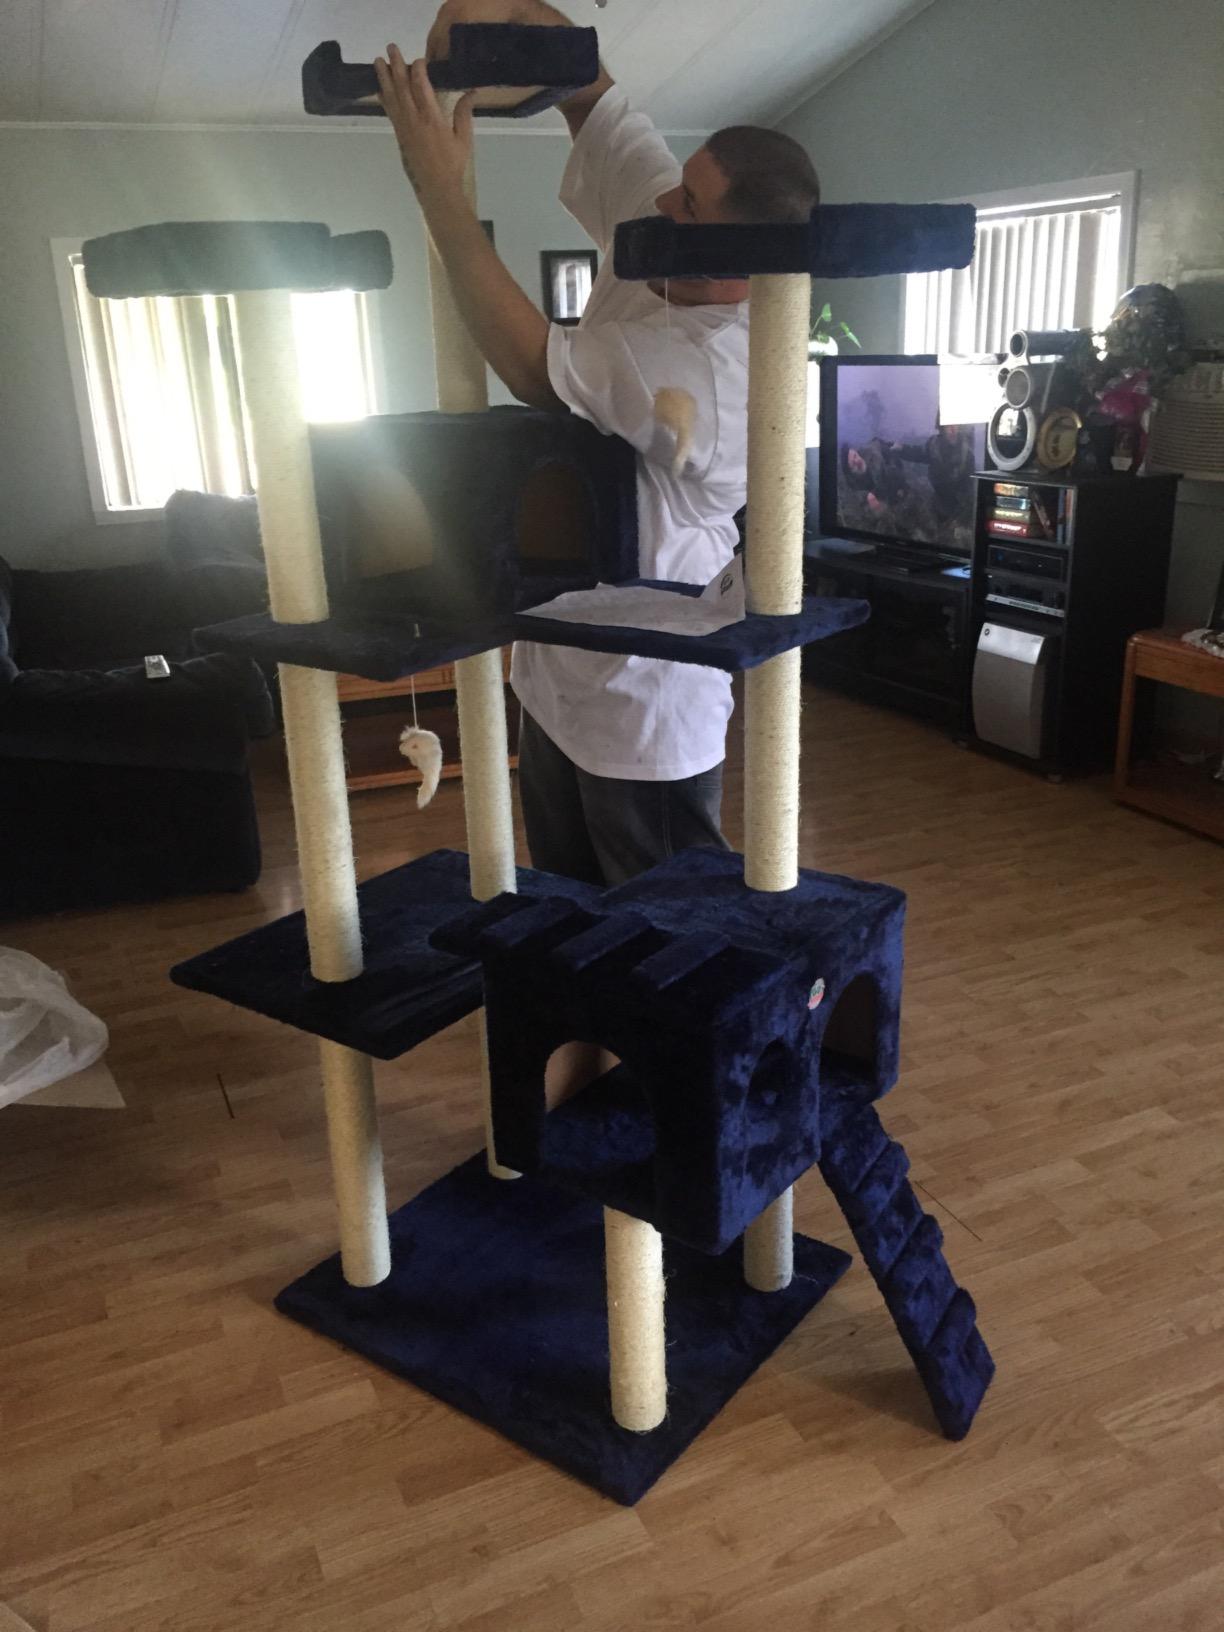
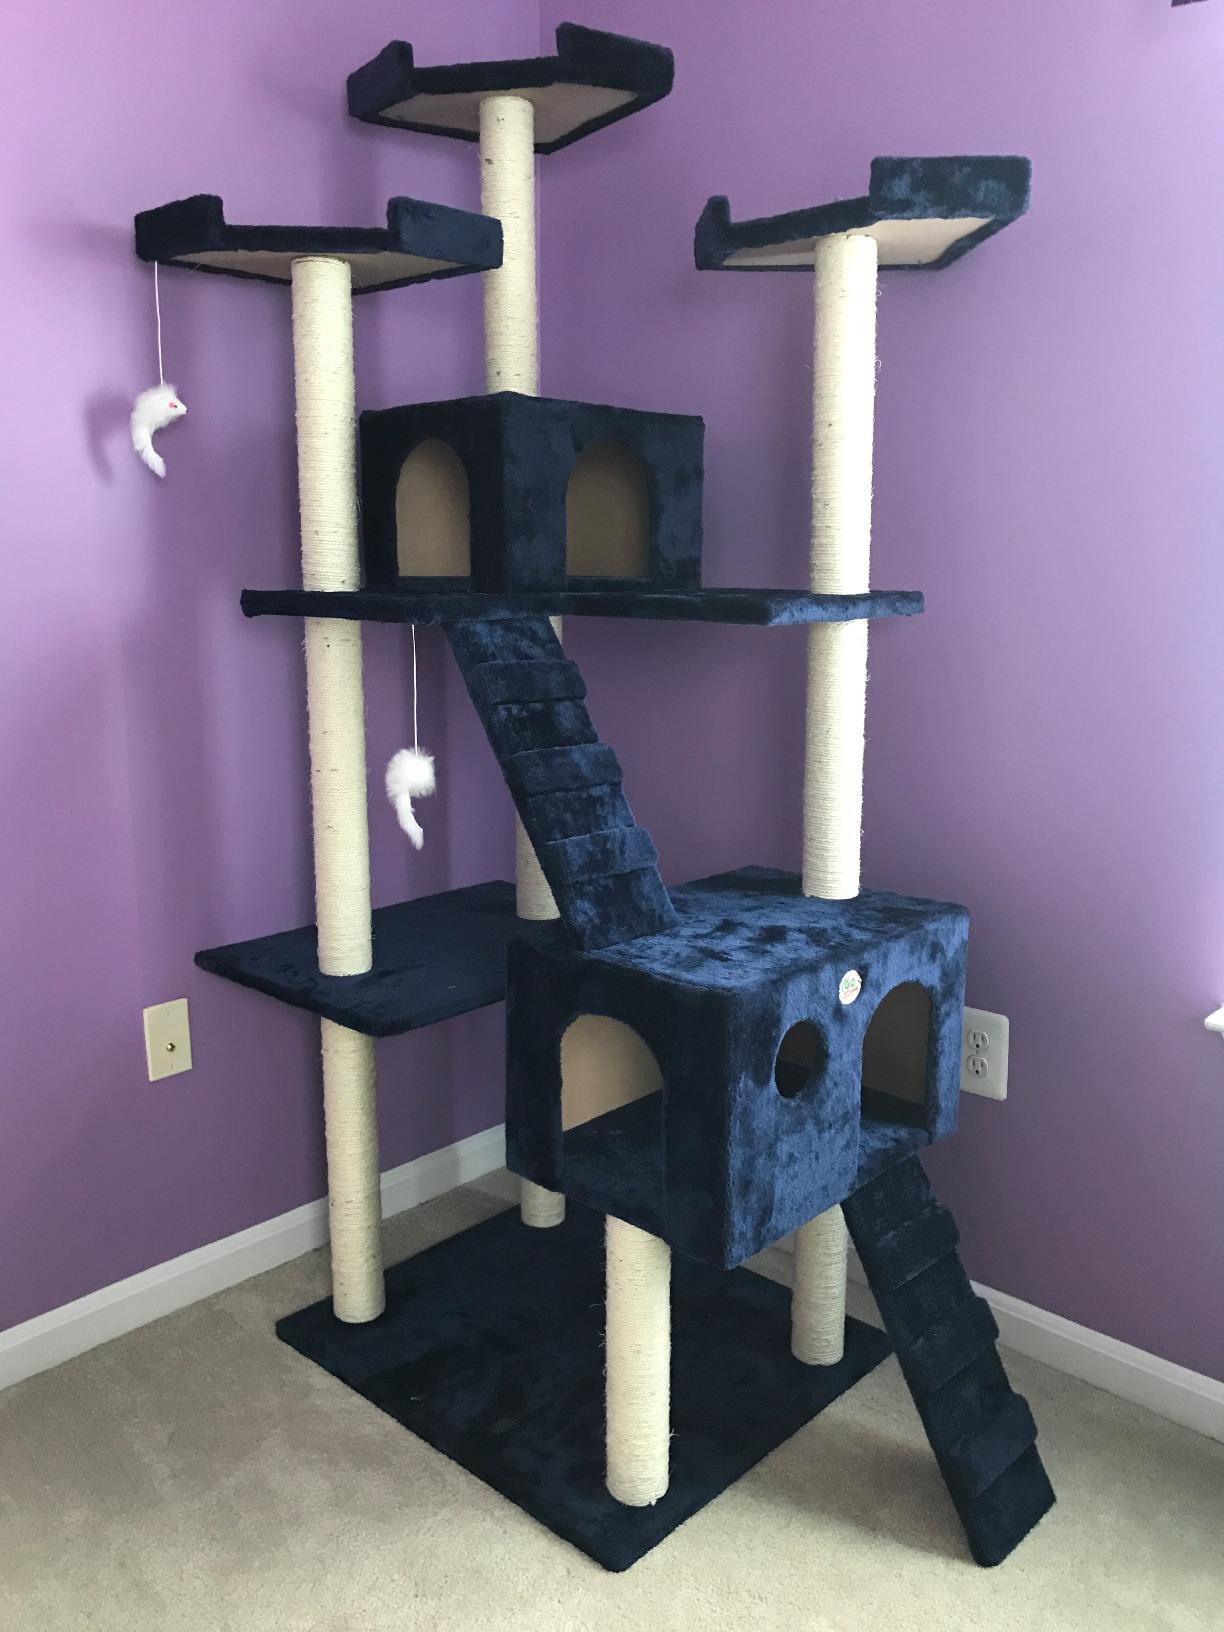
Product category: items_cat tree
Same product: yes